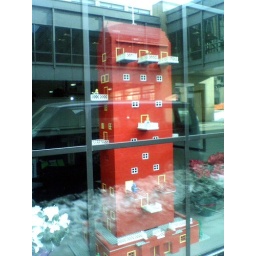
Some Lego tower in an office on Walnut